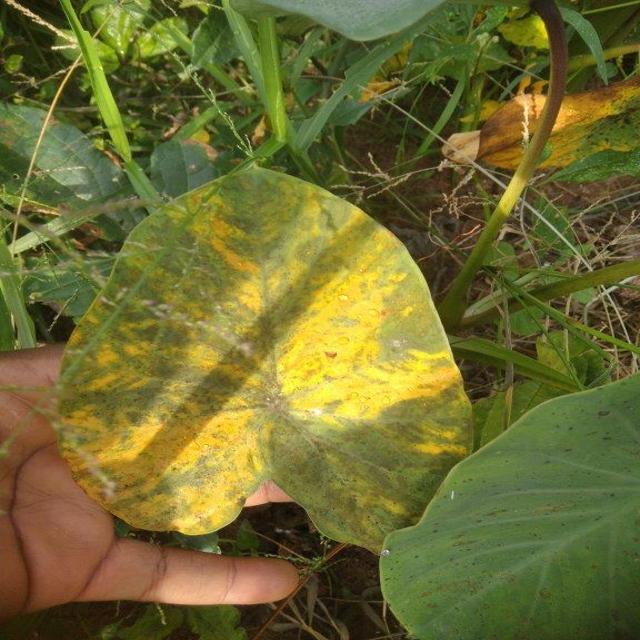
Label: Late_Blight